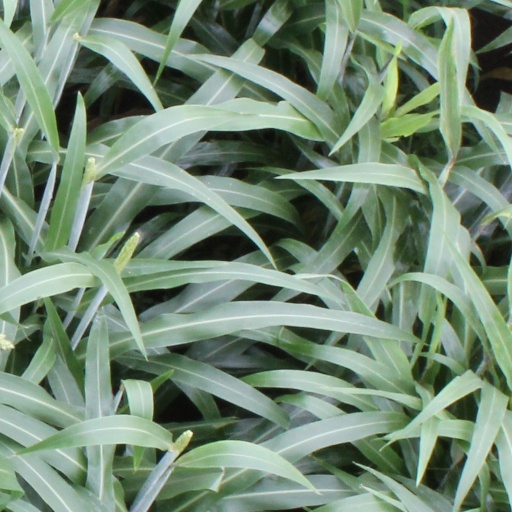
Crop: sorghum